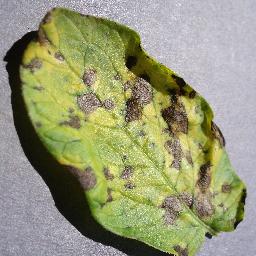
Label: Potato___Early_blight